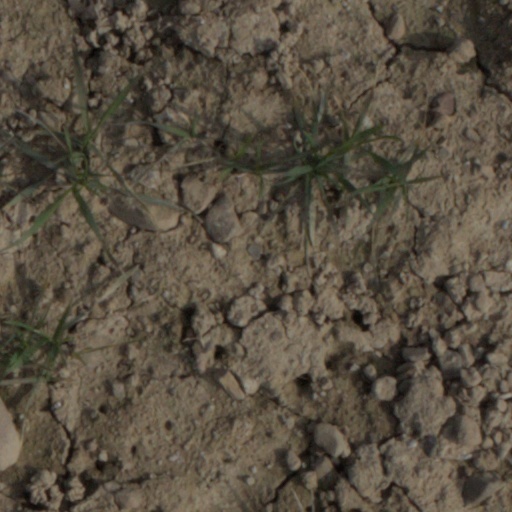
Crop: wheat